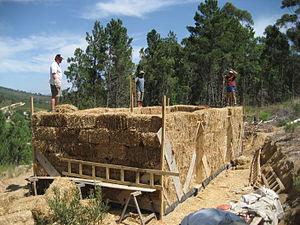
Construction d'une maison en paille
Une maison en paille est une maison dont certaines parties sont construites en paille. La paille peut être protégée par un enduit appliqué de terre, de chaux ou de plâtre, par un enduit coulé, de plaques de plâtre ou de gypse ou encore de bois en panneaux ou en lames. La paille est un coproduit agricole de la production de céréales. Elle est généralement utilisée pour la construction sous la forme de bottes parallélépipédiques.
Une botte est un assemblage de produits de l'agriculture réunis au moyen d'un ou plusieurs liens. Toute plante ou élément d'une plante est susceptible d'être réuni en une botte tels la paille, le foin, les oignons, asperges, etc. C'est un type de conditionnement utilisé pour la récolte, la manutention et la vente, notamment en ce qui concerne les plantes aromatiques fraîches, les carottes, oignons, etc. La gerbe est un type de bottes particulier. La botte constitue une unité de mesure ancienne pour certains matériaux.